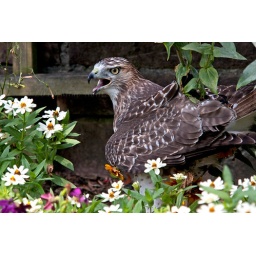
Completely exhausted the hawk finally decides to drop the rabbit in the flower bed below.